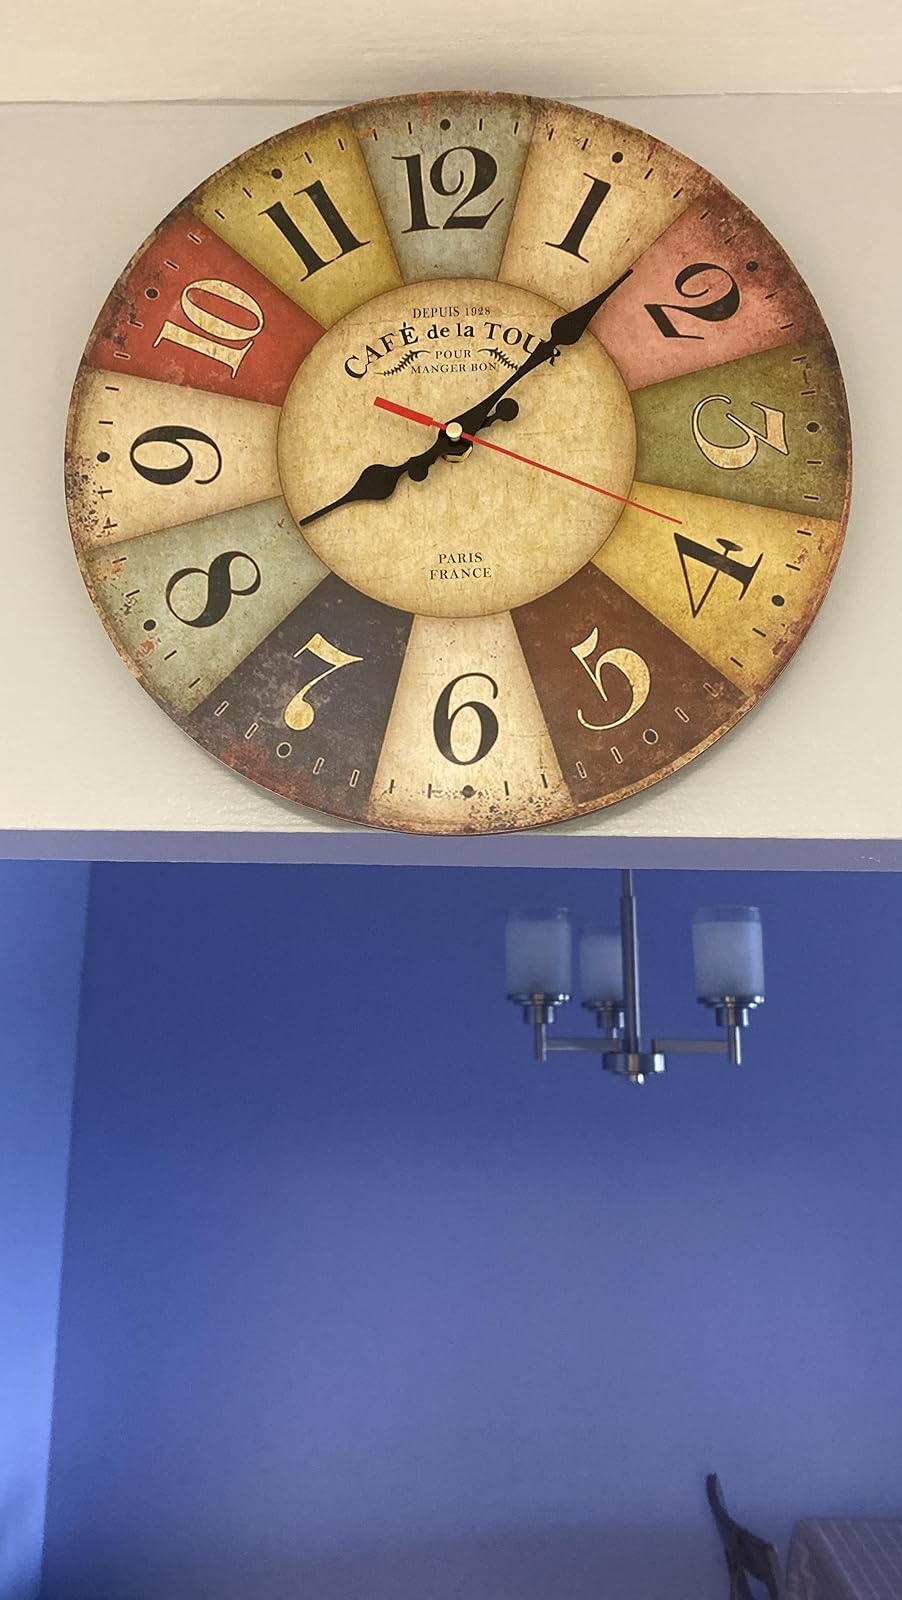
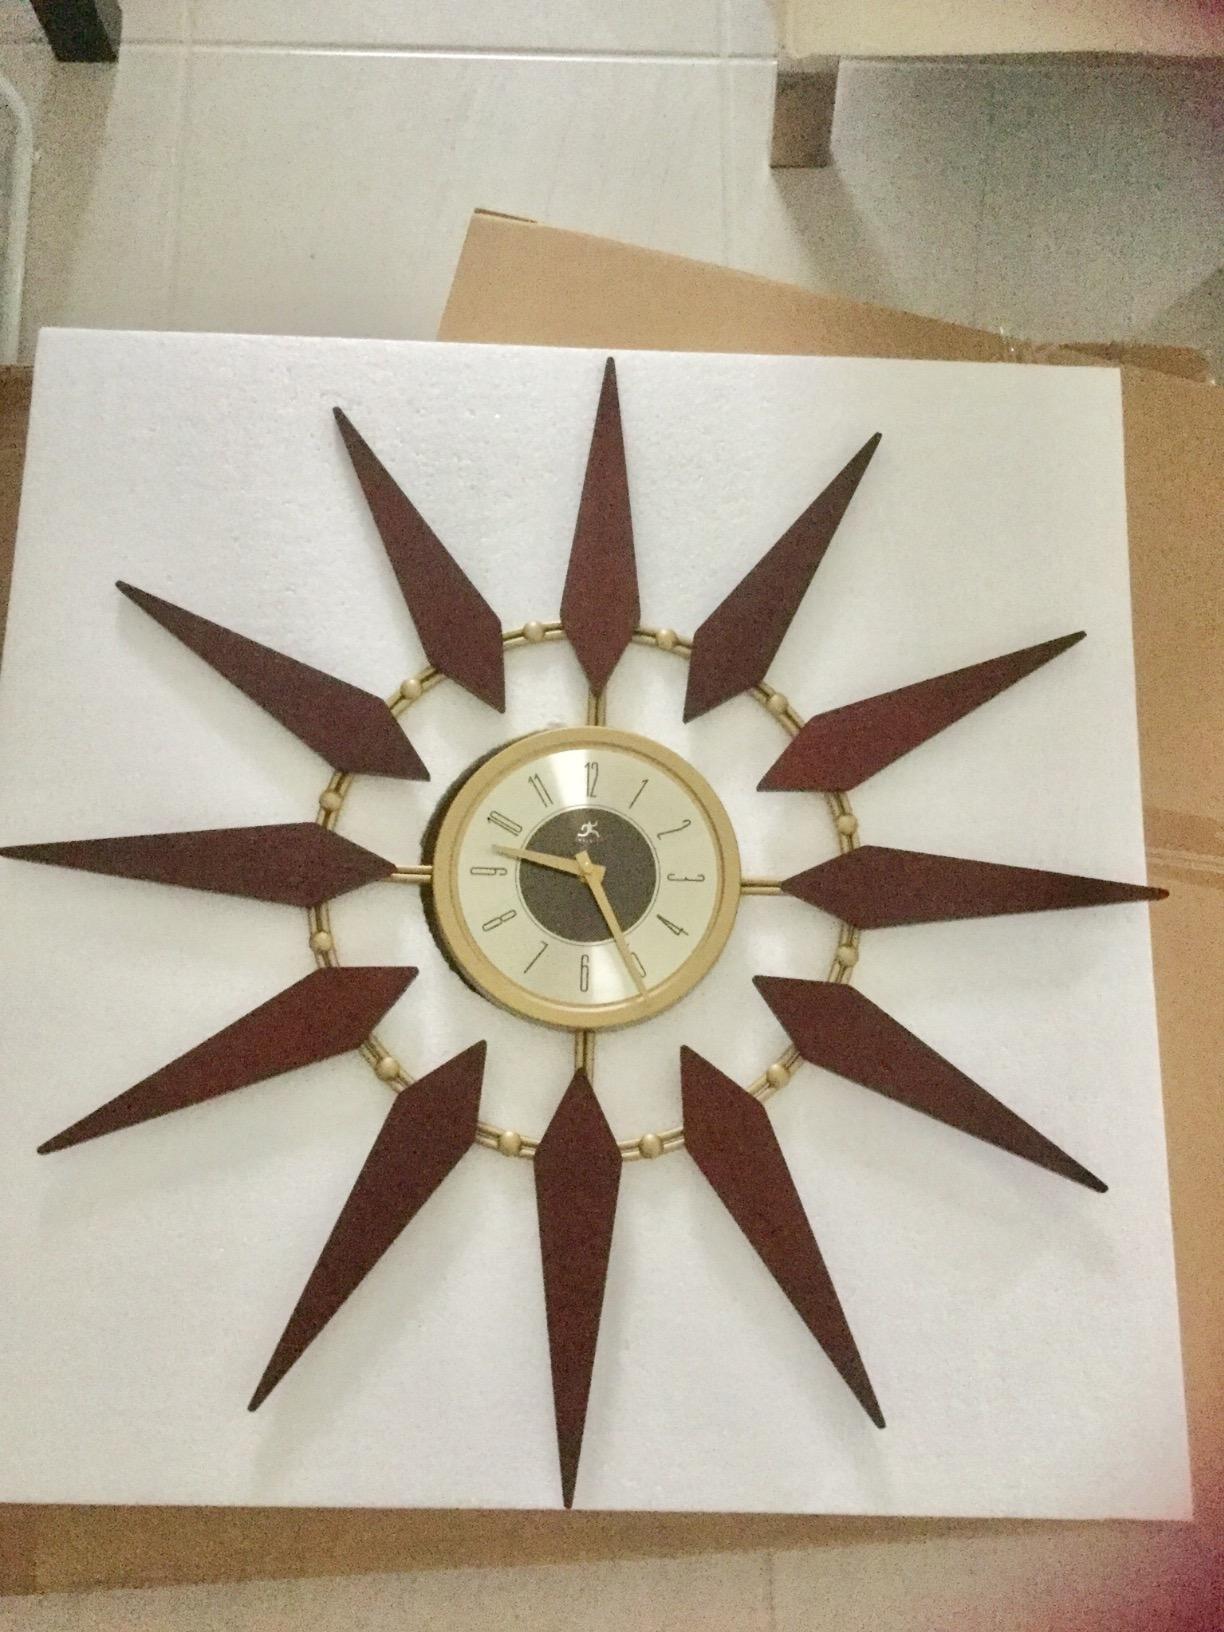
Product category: clock
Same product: no